Wolverhampton Corporation Tramways

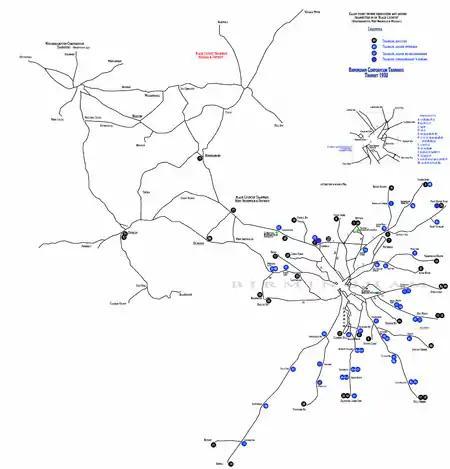
Map of the tram routes in 1930 including those in Birmingham

Wolverhampton Corporation Tramways operated a tramway service in Wolverhampton between 1902 and 1928.